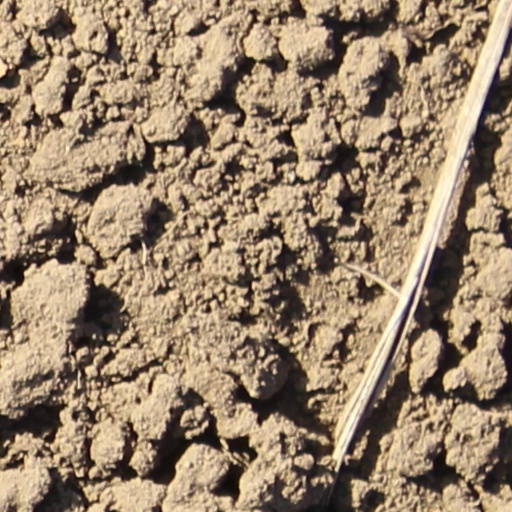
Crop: wheat